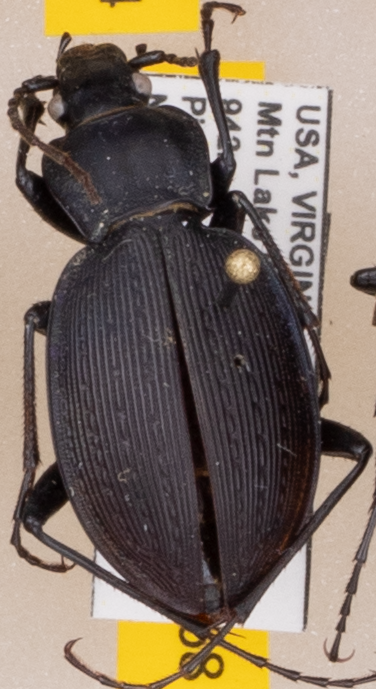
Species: Carabus goryi
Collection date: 2021-06-01
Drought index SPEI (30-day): -1.85
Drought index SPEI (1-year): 0.678
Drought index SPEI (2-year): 1.45